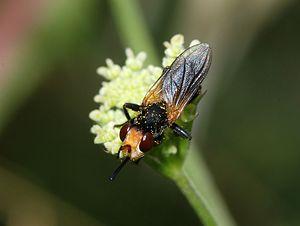
Zodion est un genre d'insectes diptères de la famille des Conopidae.